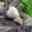
Label: snail